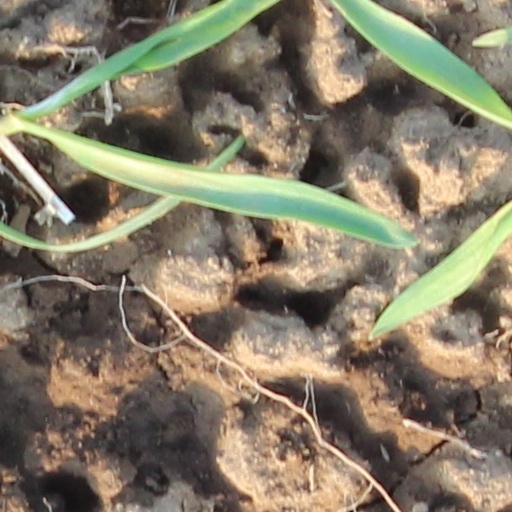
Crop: wheat